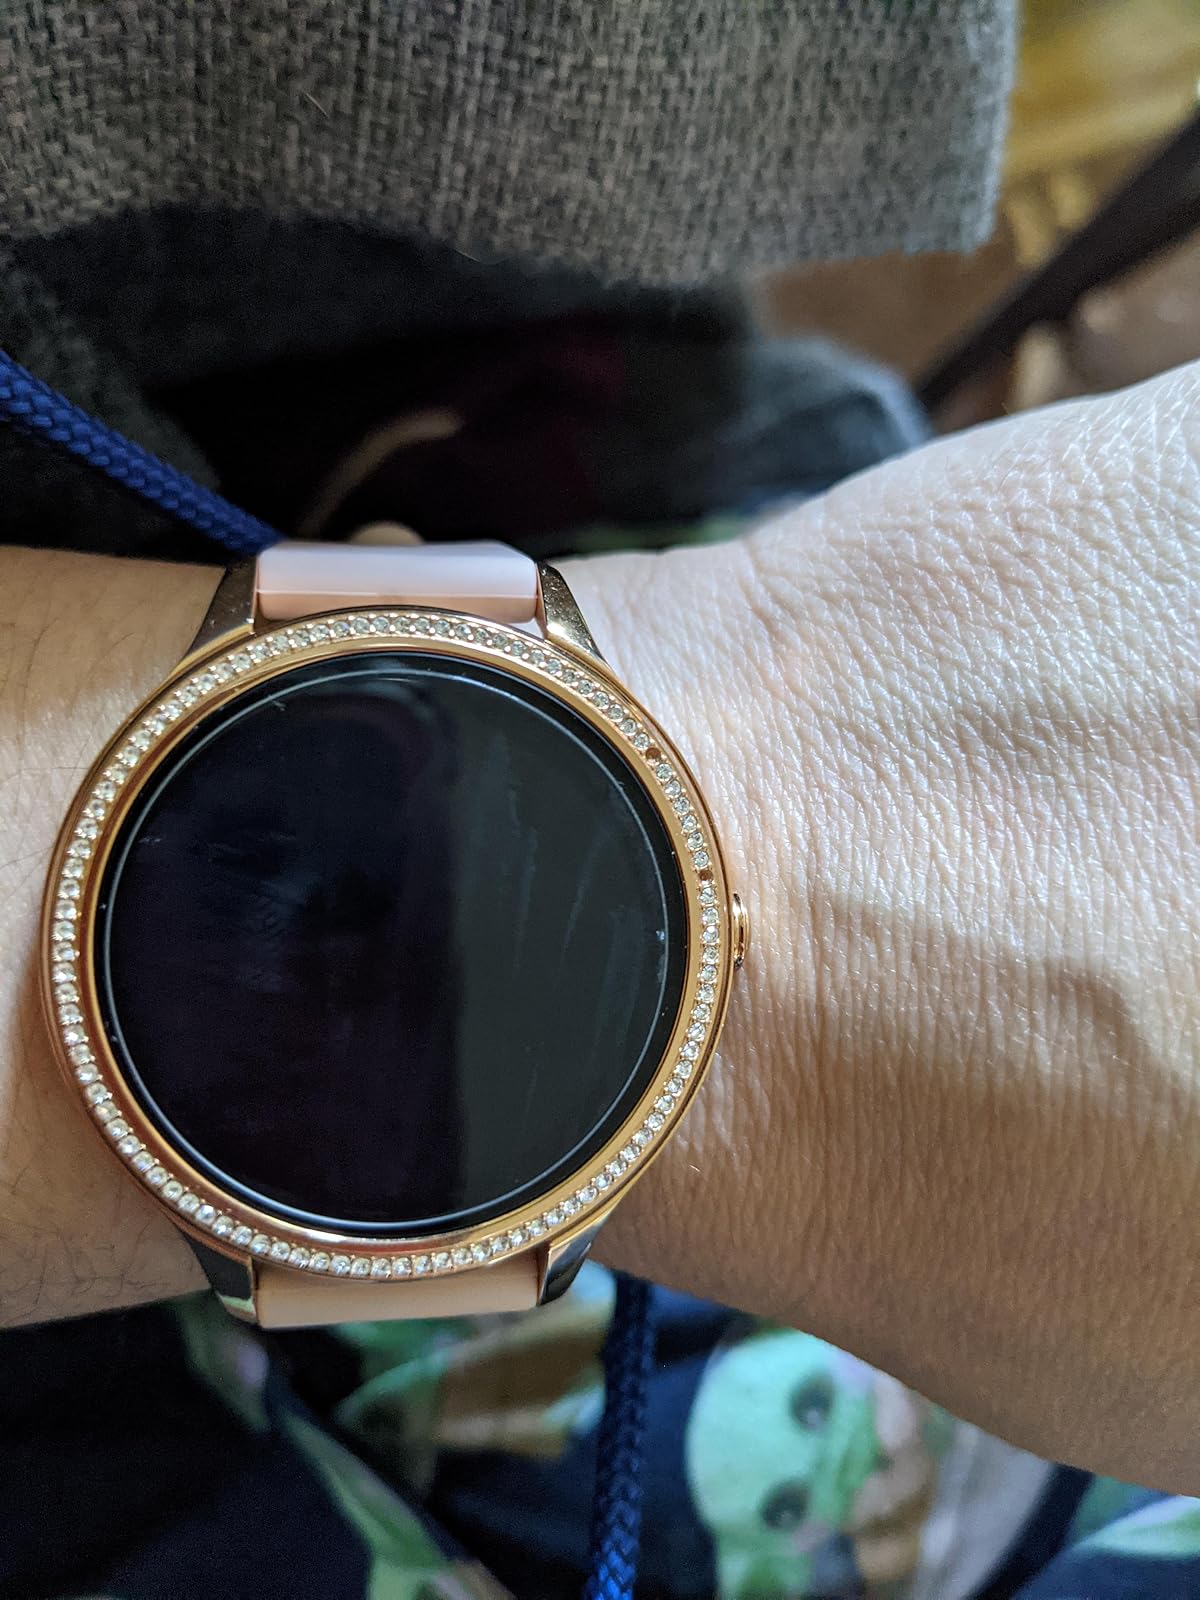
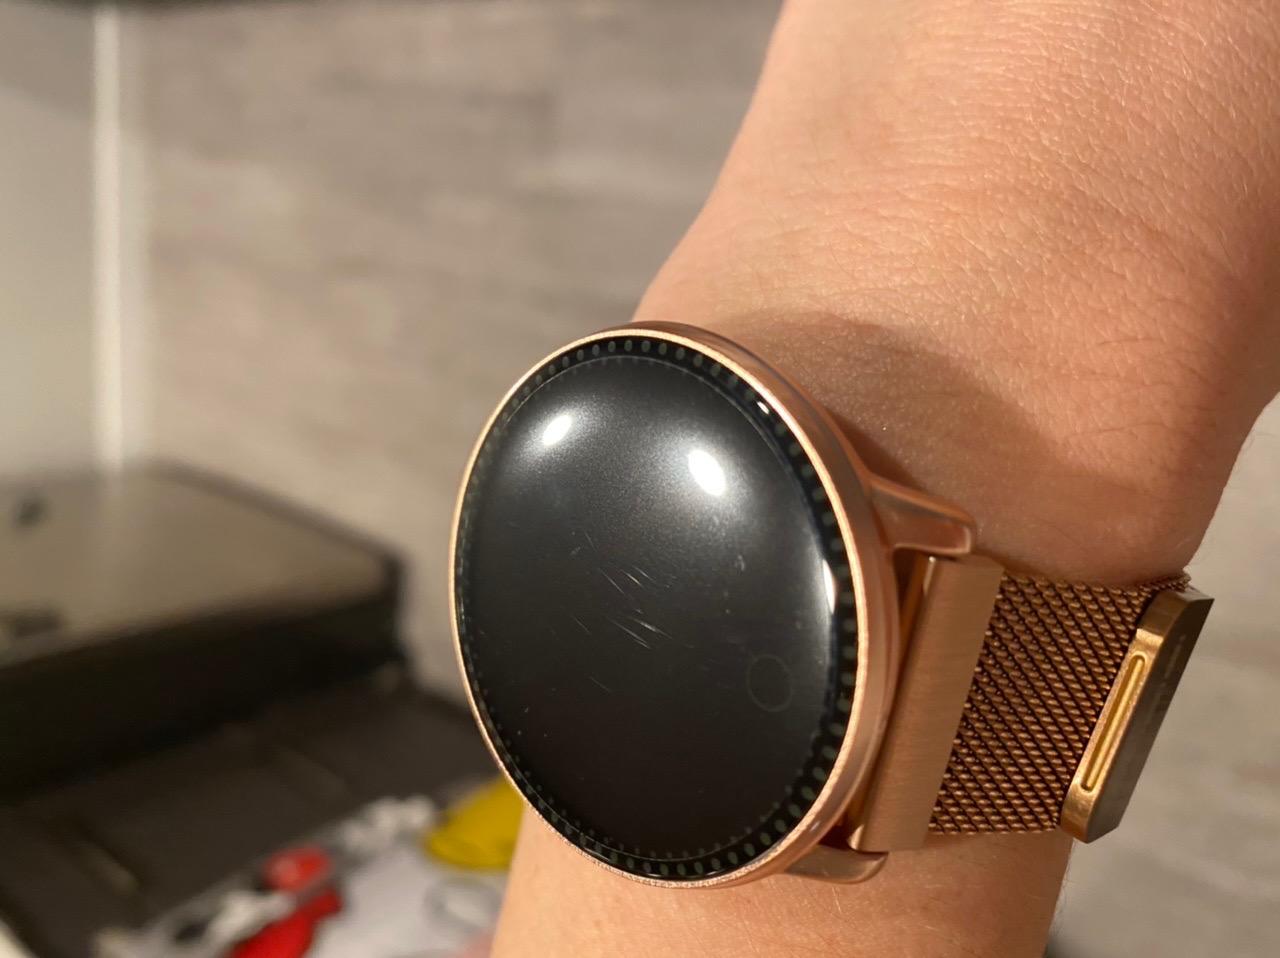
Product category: smartwatch
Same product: no